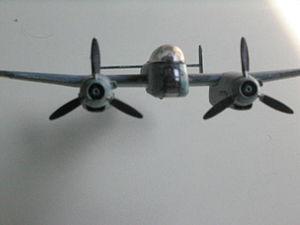
L'Arado Ar 240 est un chasseur lourd bimoteur allemand de la Seconde Guerre mondiale, développé par Arado Flugzeugwerke GmbH pour succéder au Messerschmitt Bf 110. Handicapé par des problèmes de développement, ce programme ambitieux fut finalement annulé en 1942 au profit du Messerschmitt Me 210.